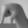
ASL letter: Q